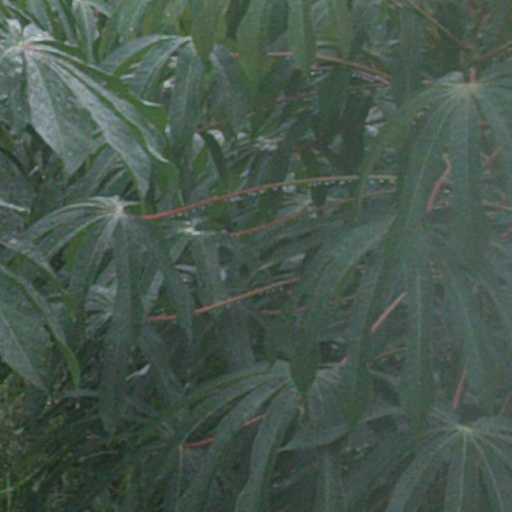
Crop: cassava